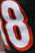
Number: 8